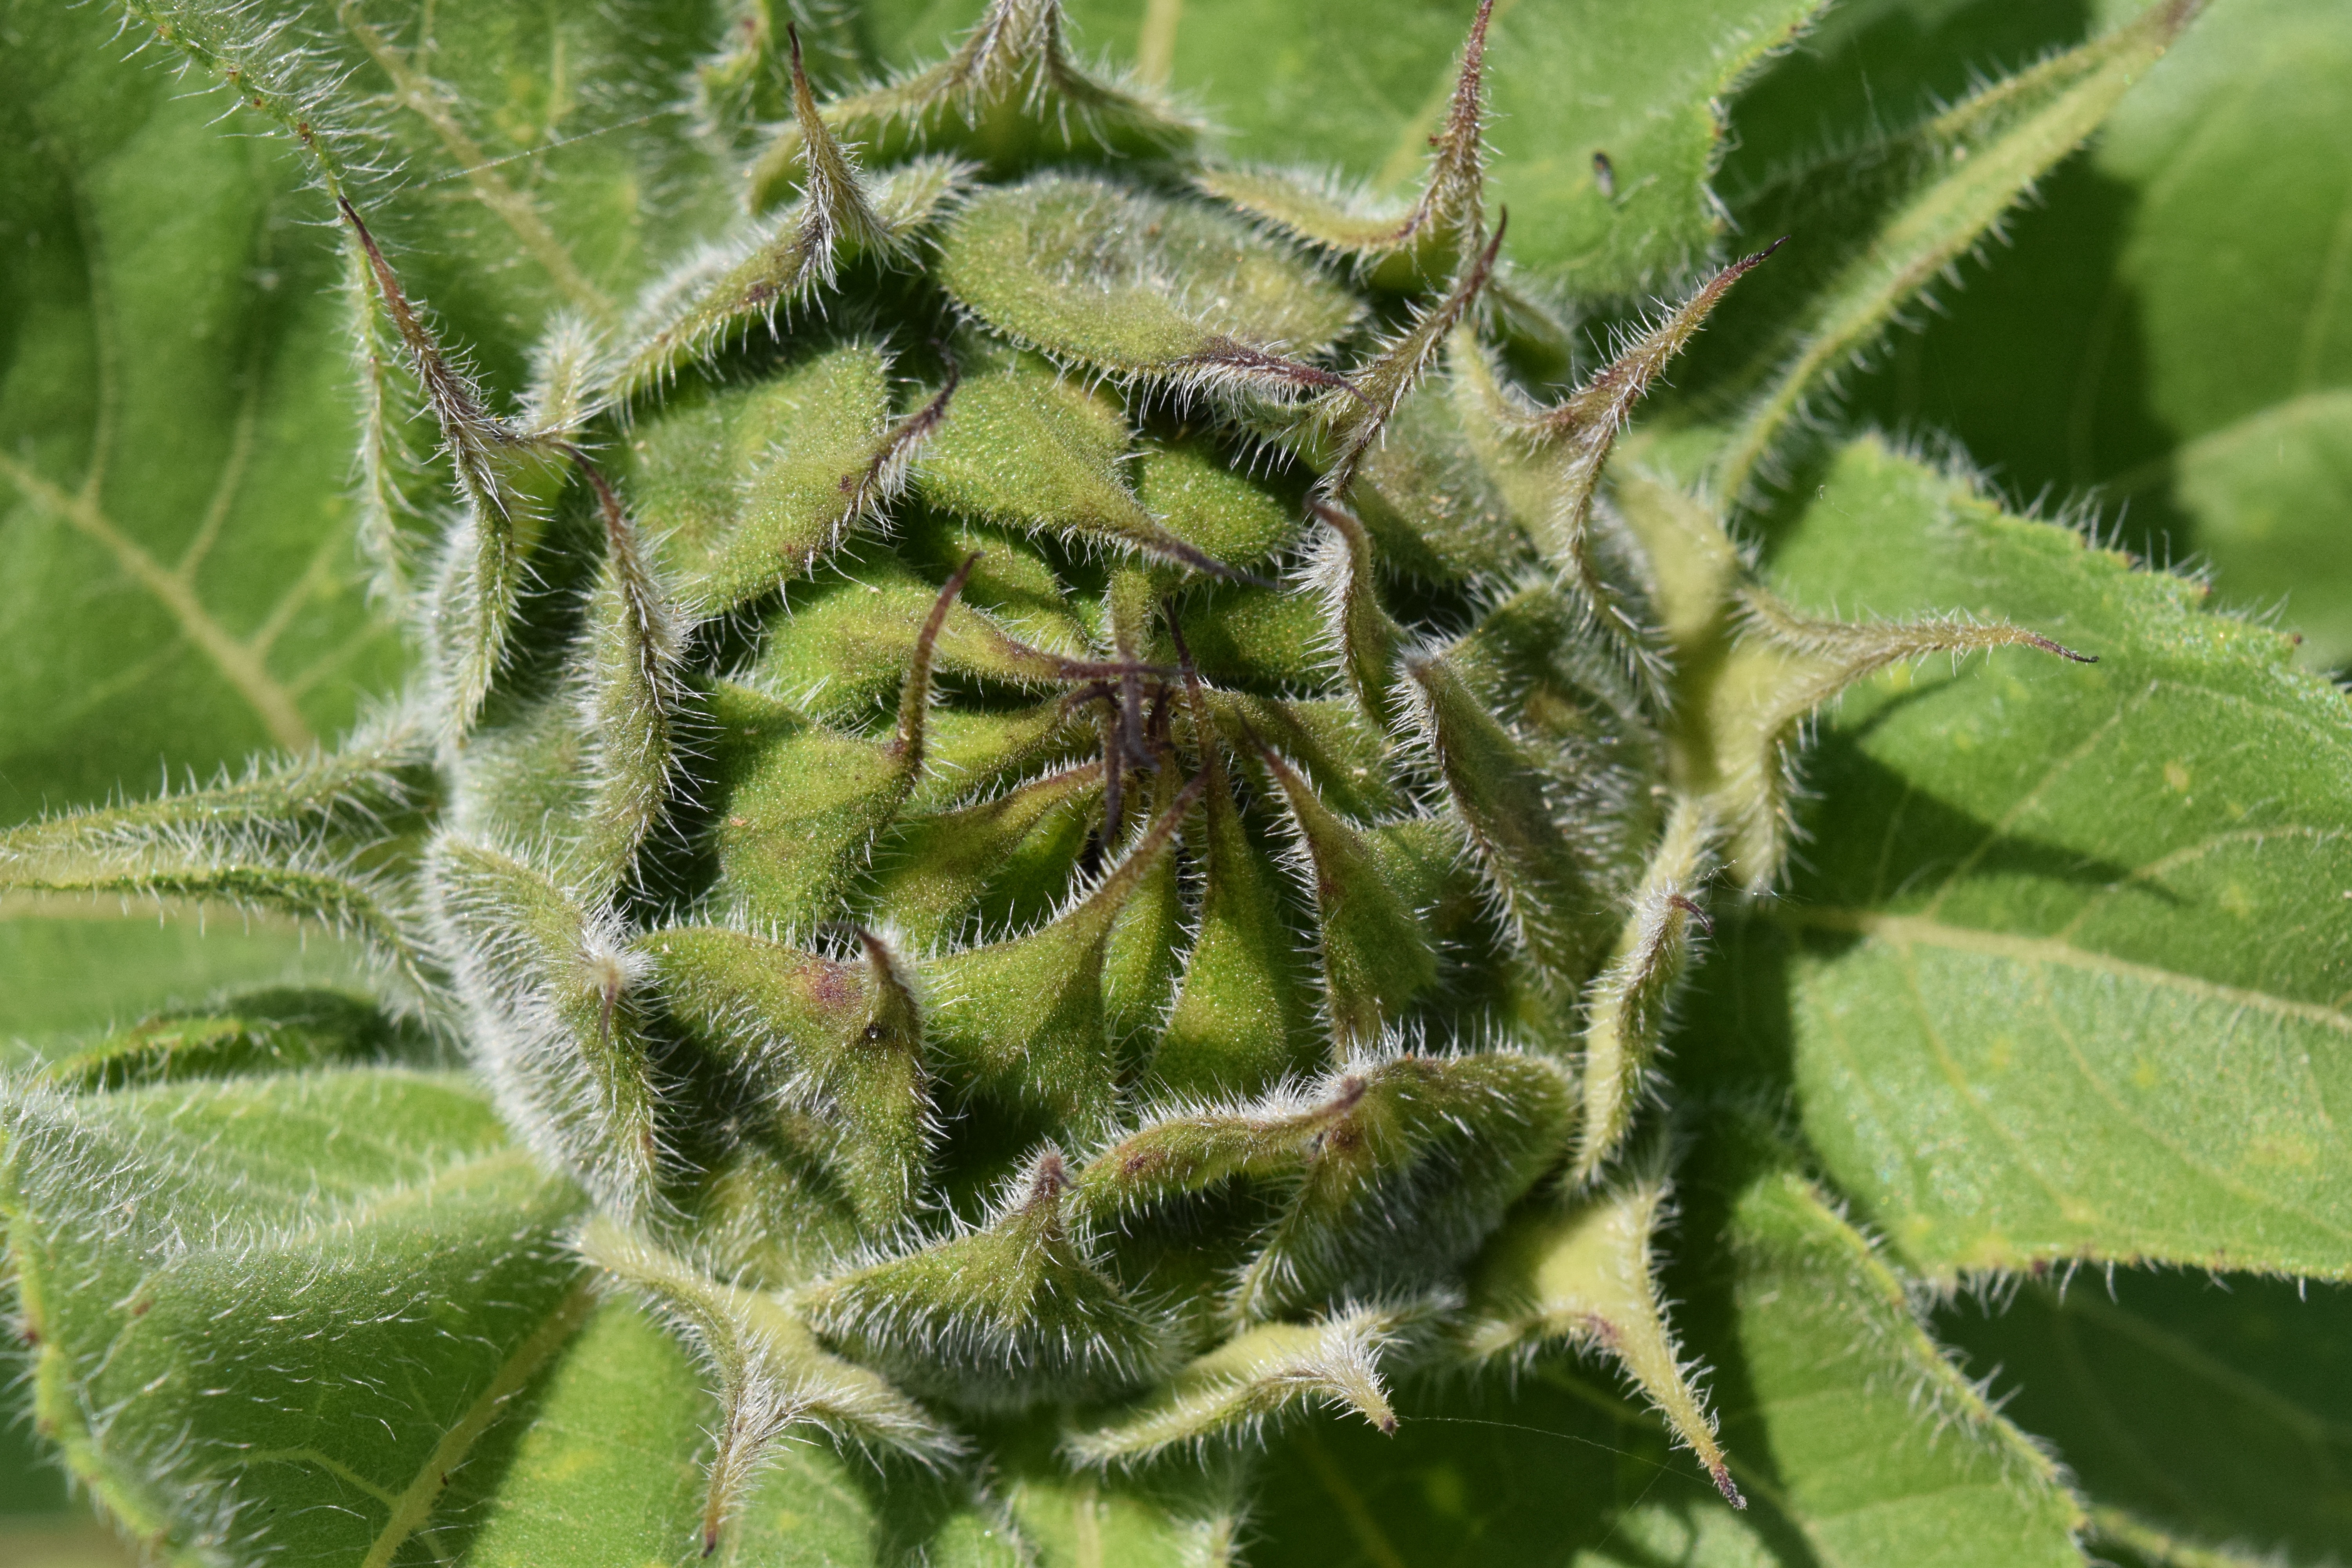
nature, structure, plant, flower, summer, food, green, produce, botany, close, background, sun flower, bud, flowering plant, urtica, land plant